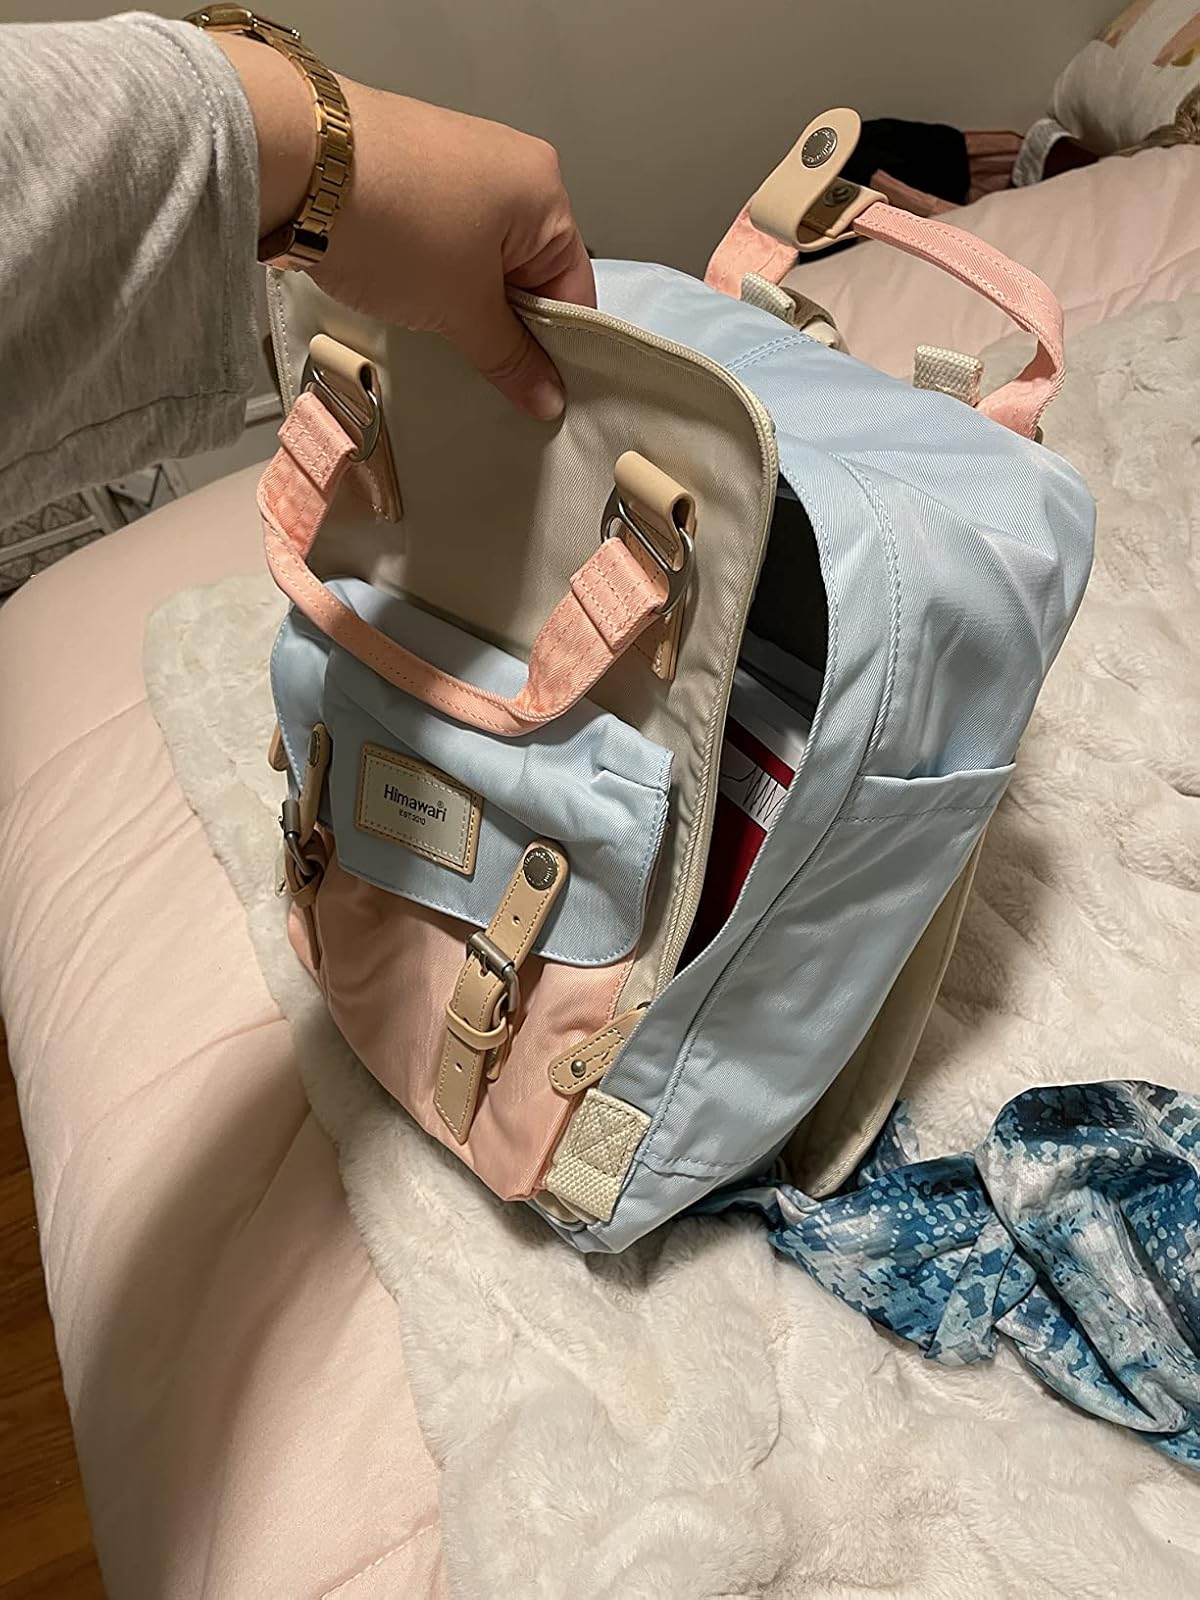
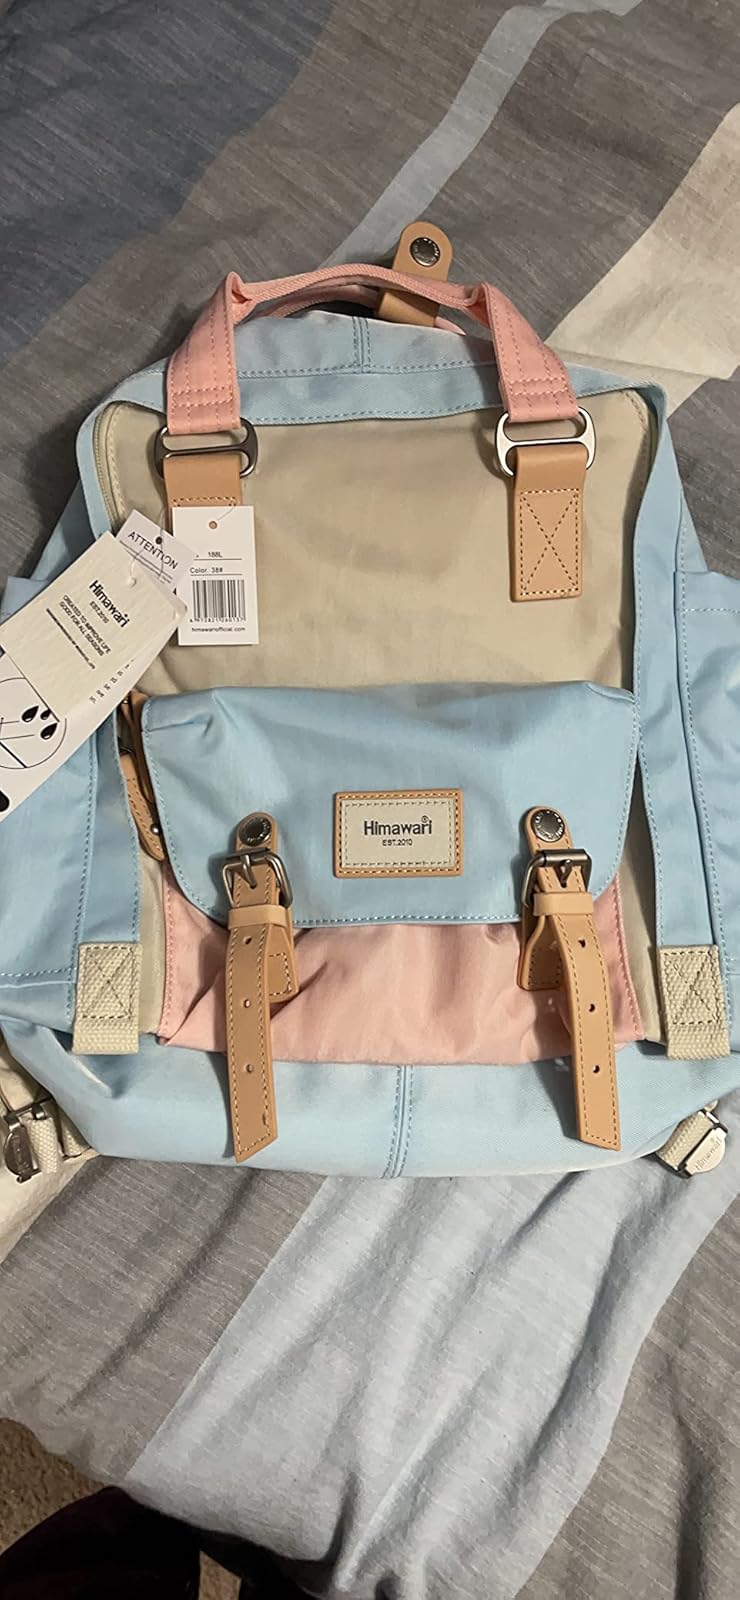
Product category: bag
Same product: yes